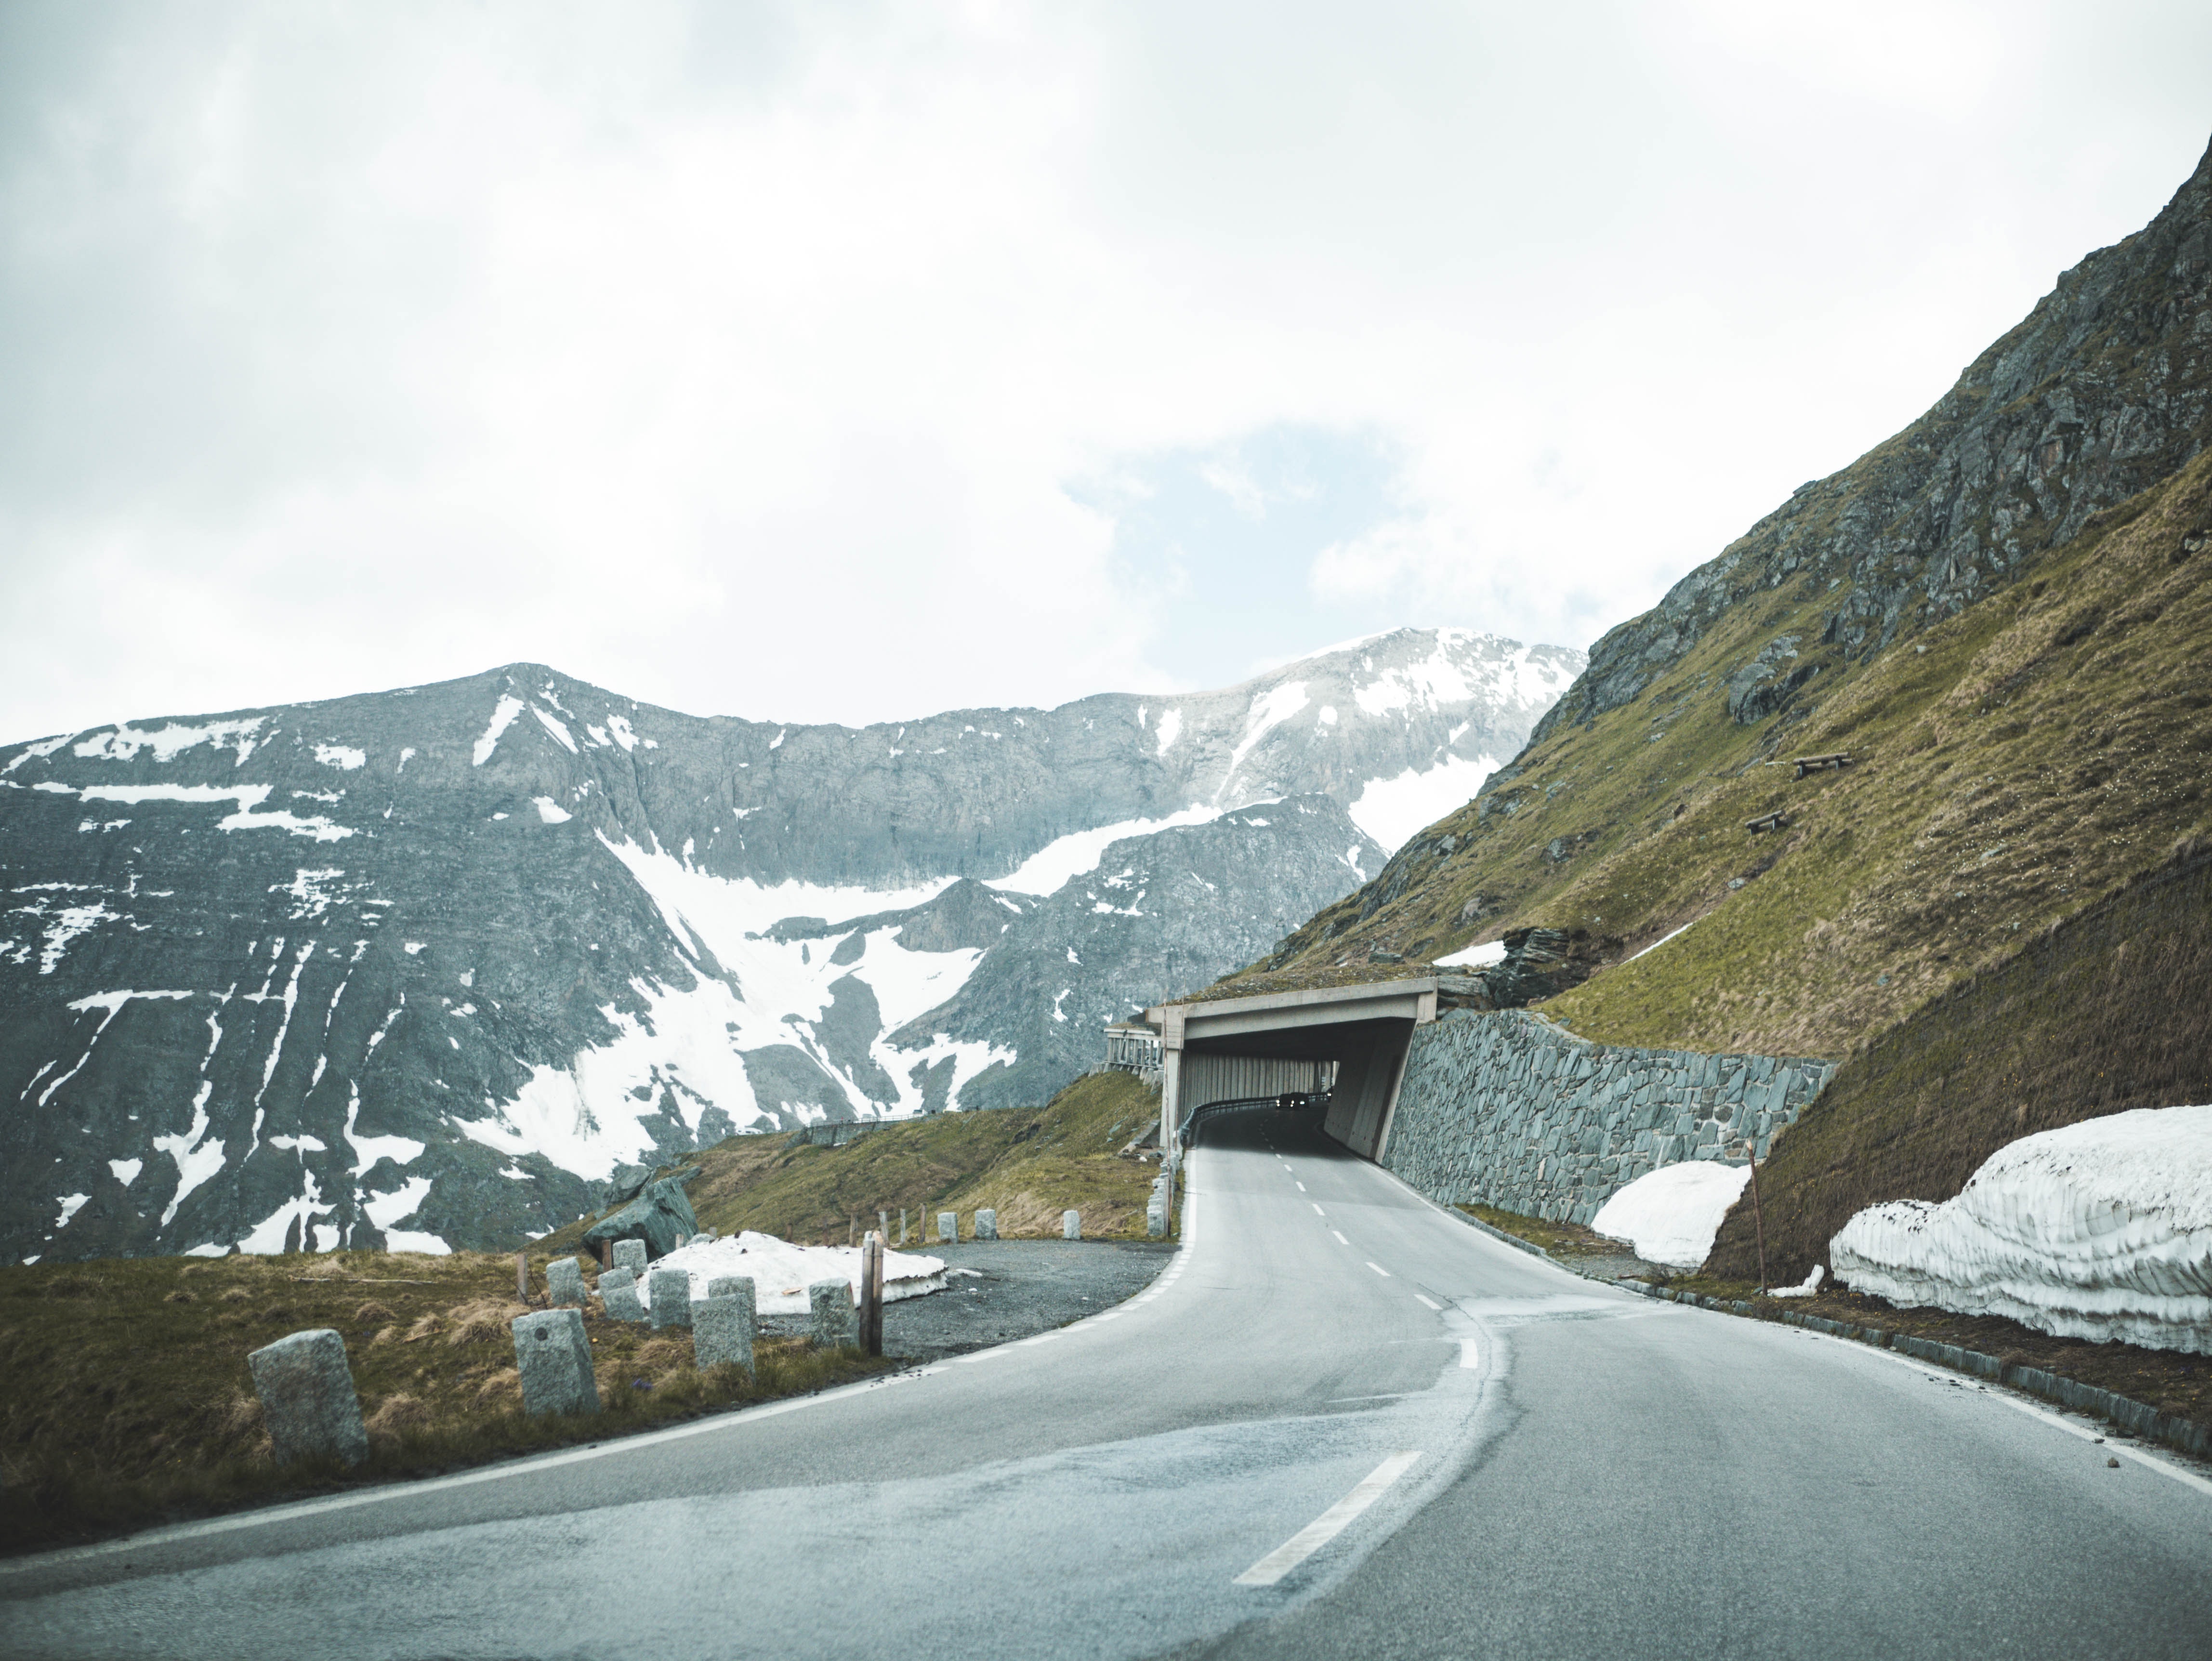
mountainous landforms, mountain, mountain pass, road, mountain range, highland, sky, snow, alps, road trip, geological phenomenon, infrastructure, fjord, glacial landform, valley, hill station, road surface, highway, cloud, asphalt, fell, ridge, moraine, hill, landscape, thoroughfare, winter, national park, vacation, rock, tourism, glacier